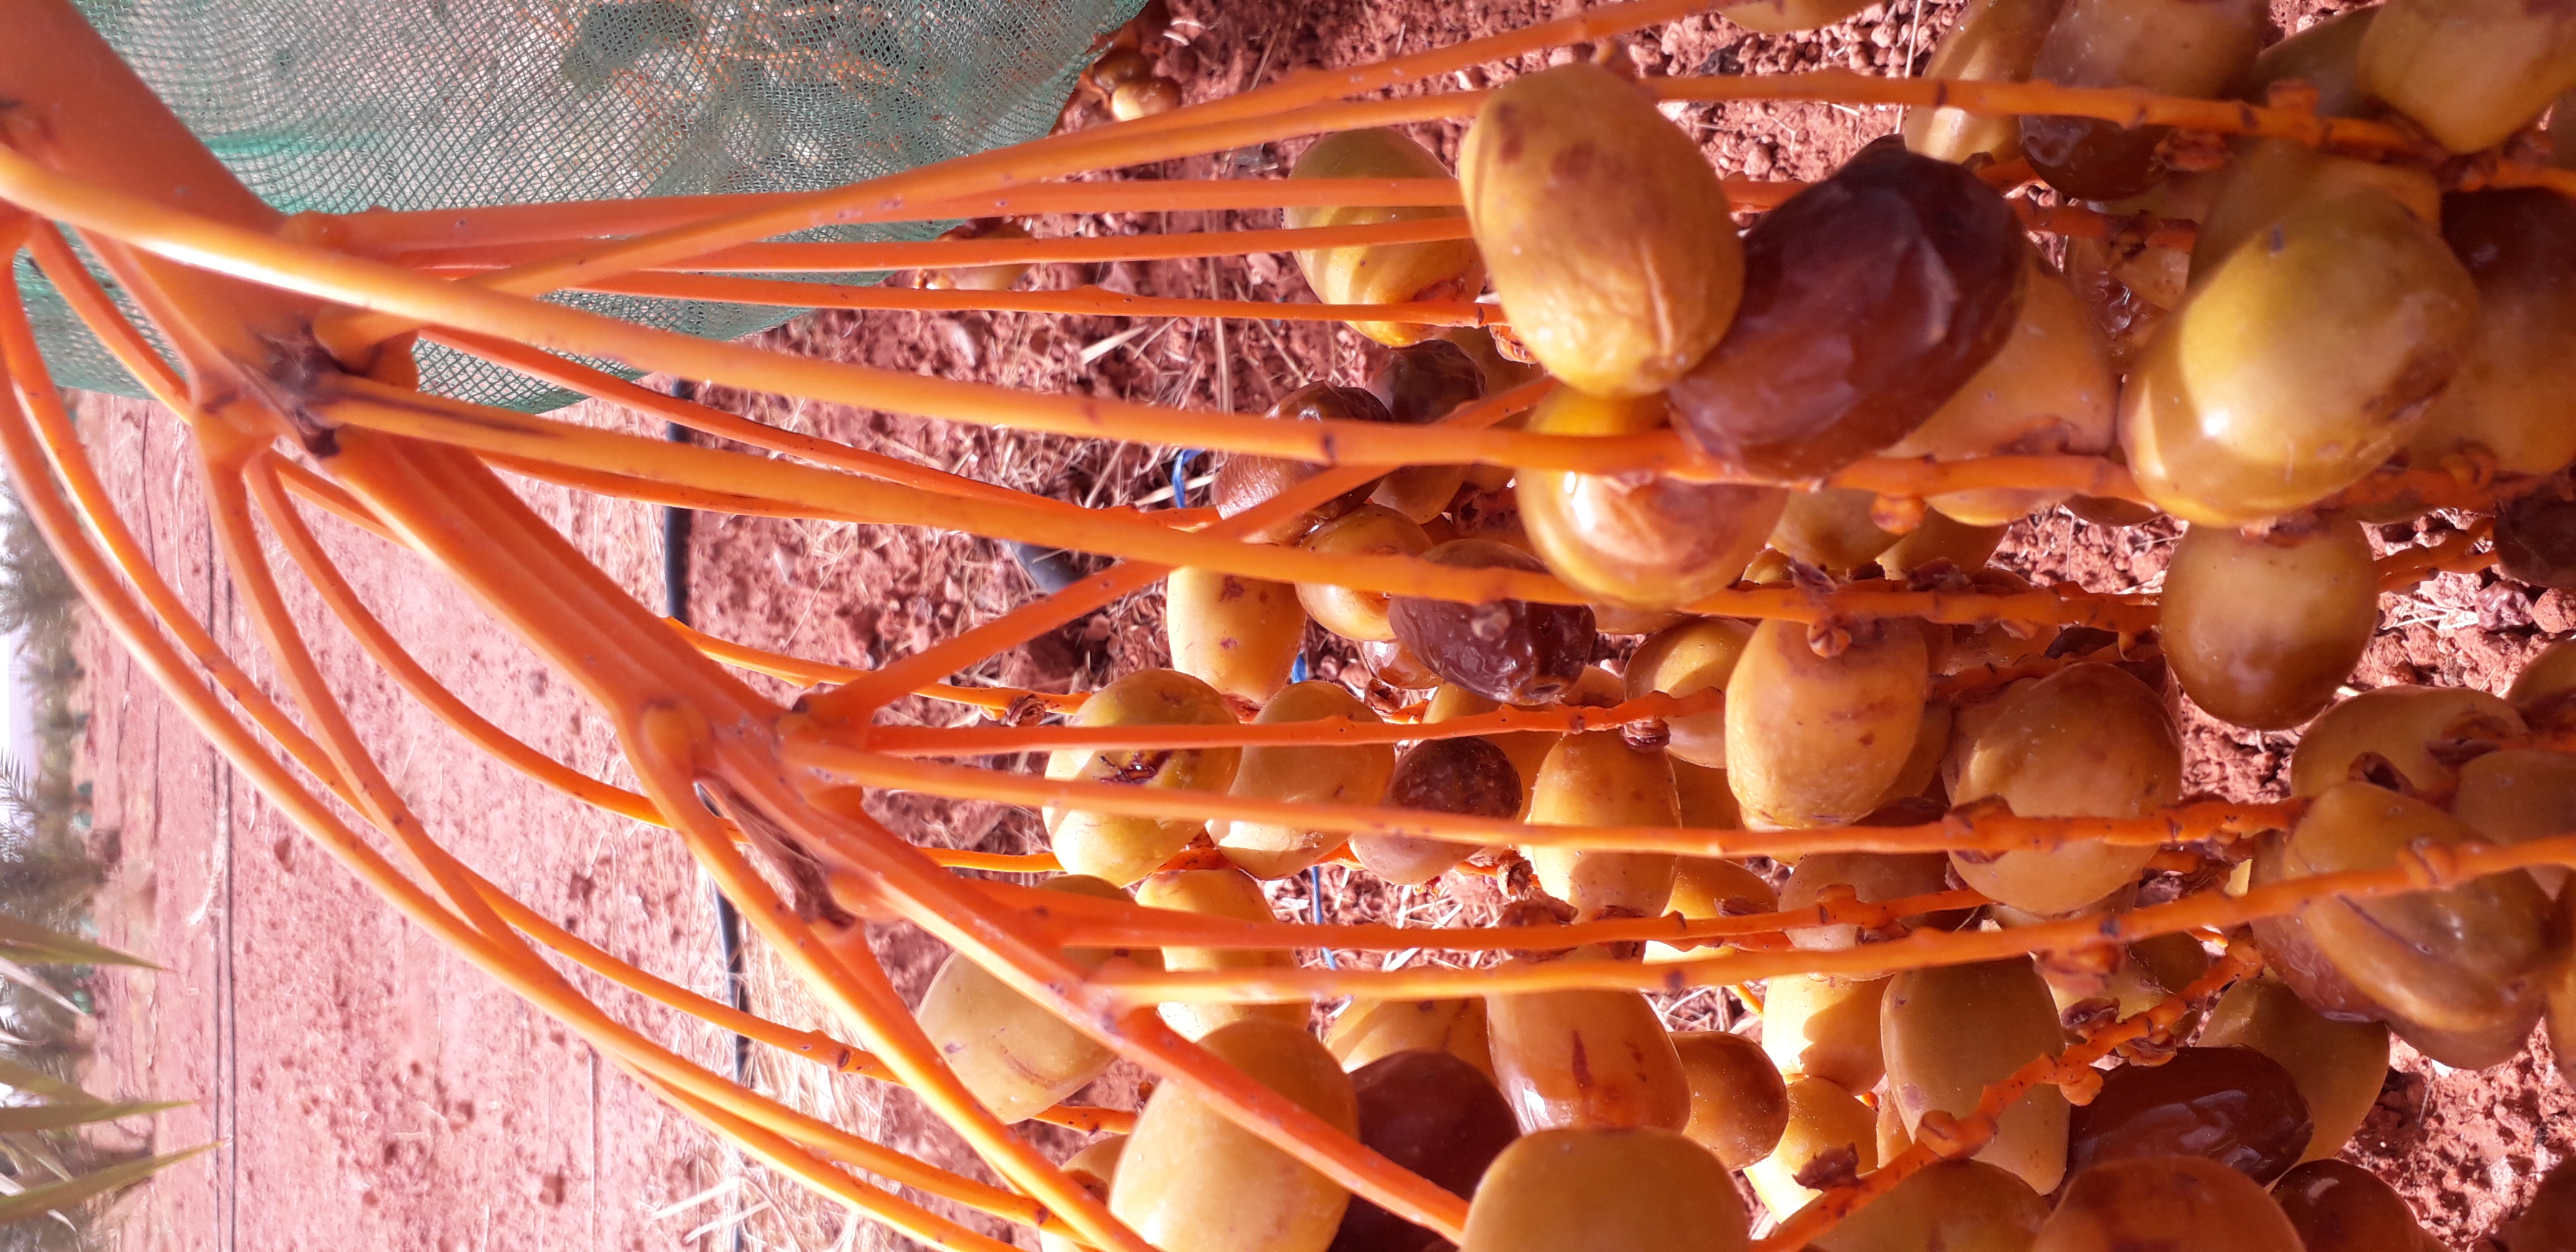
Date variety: Boufagous